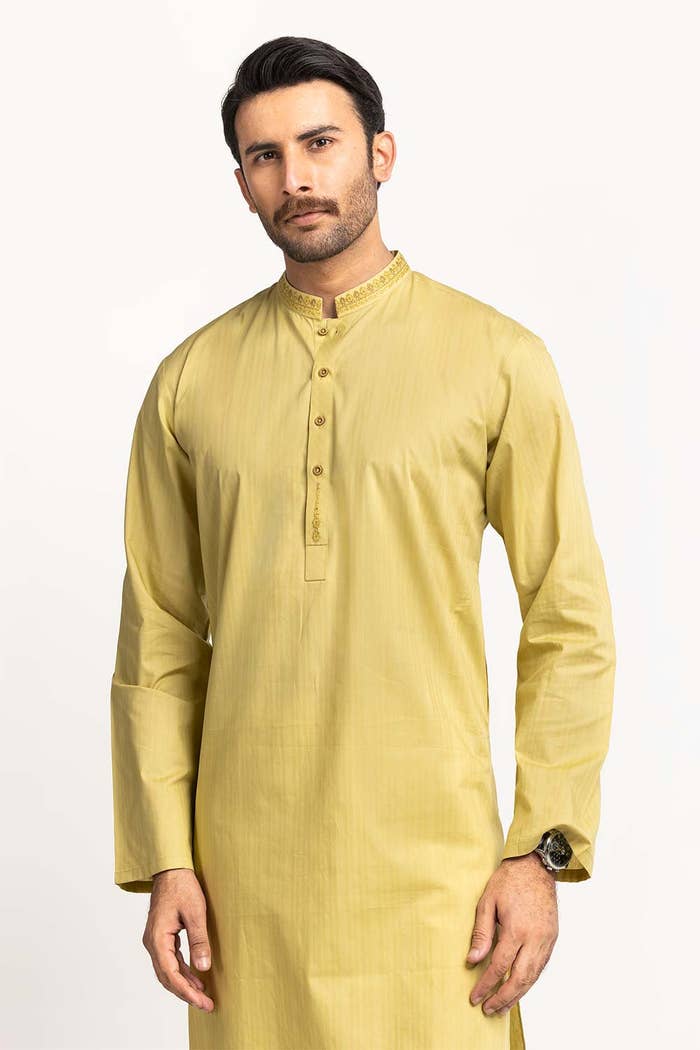
yellow kurta